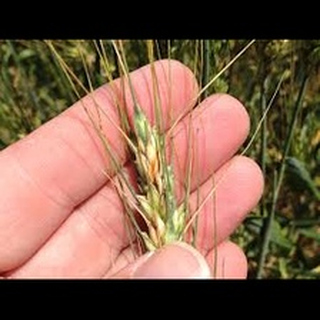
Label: wheat_fusarium_head_blight